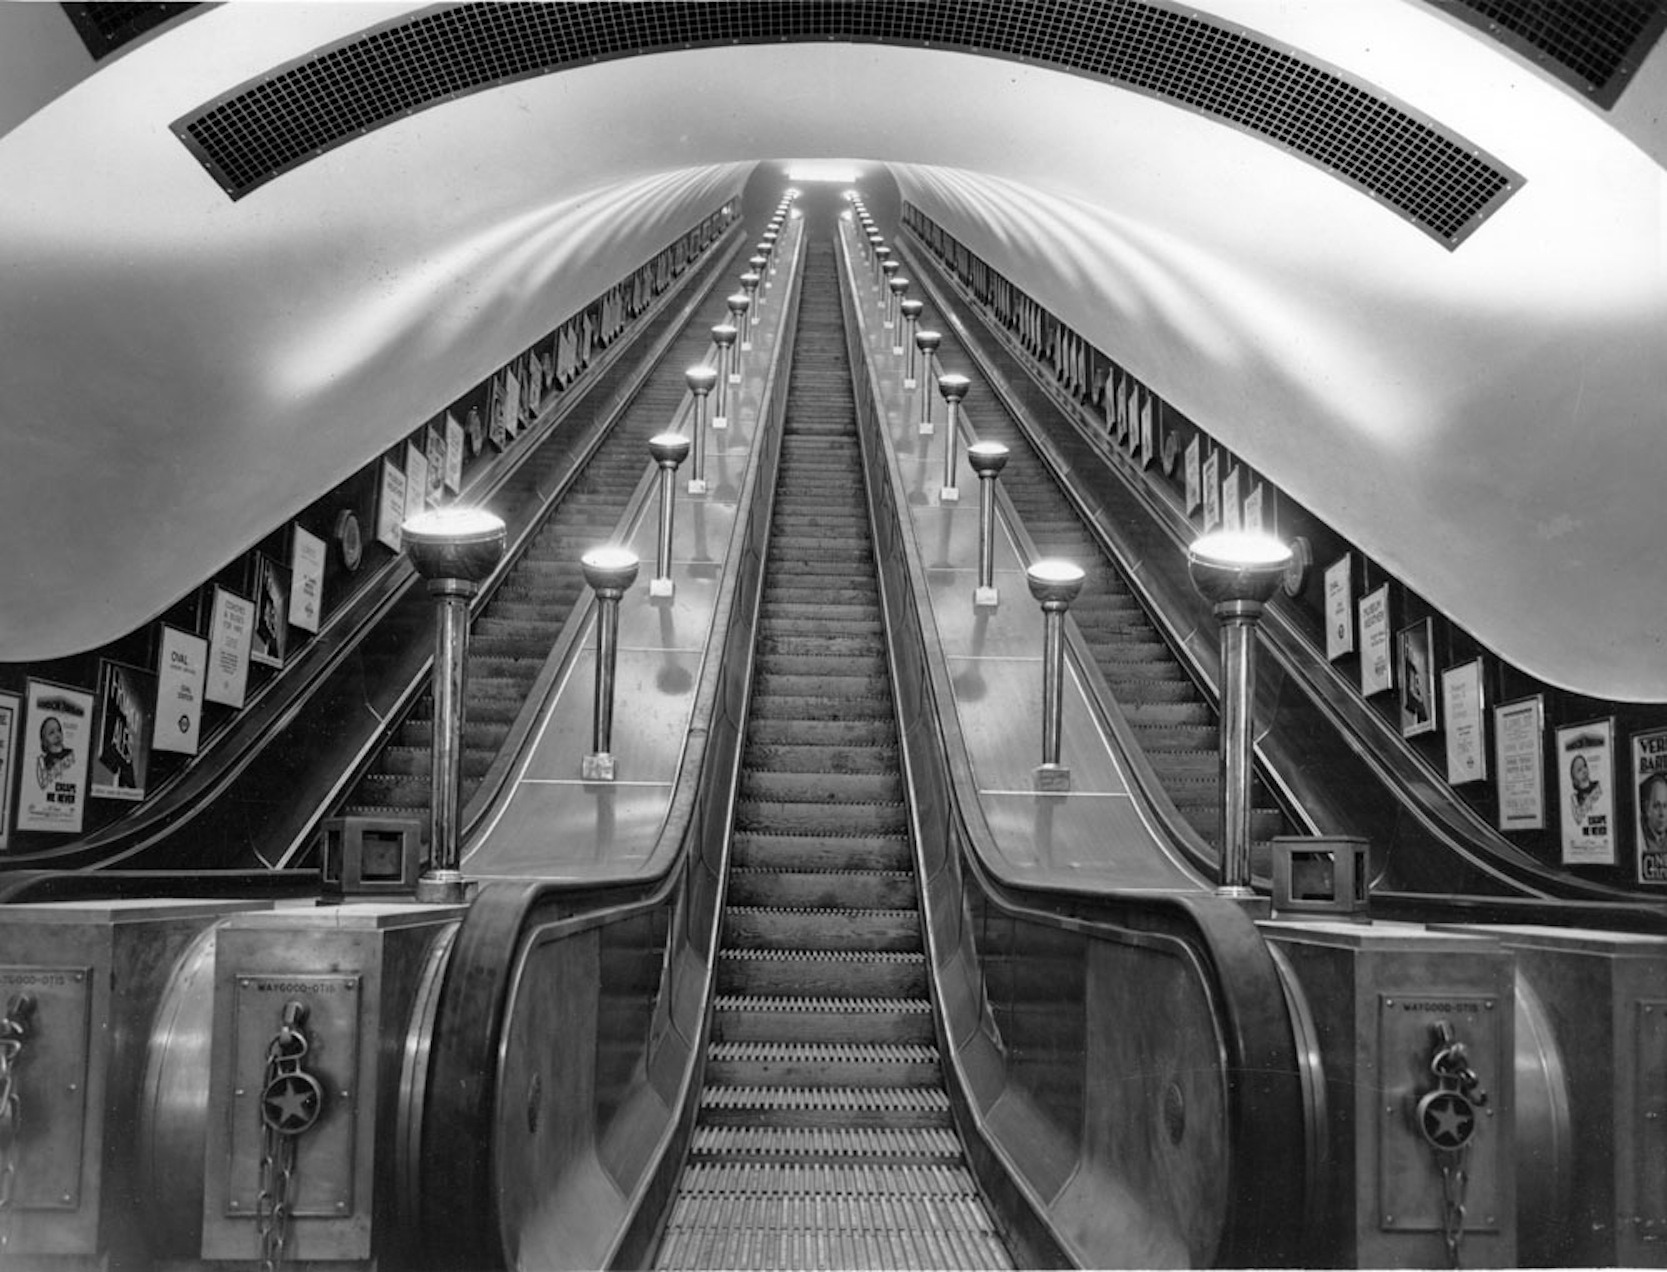
black and white, architecture, white, photography, interior, building, steps, tunnel, escalator, underground, transport, station, machine, black, monochrome, lighting, public transport, england, london, moving, lights, symmetry, shape, depot, united kingdom, monochrome photography